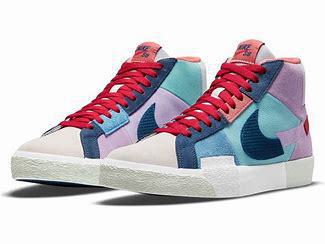
Brand: Nike
Model: Blazer SB